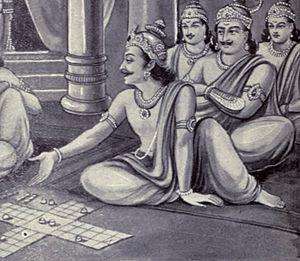
Shakuni est un personnage de l'épopée indienne antique du Mahabharata. Il est le prince du royaume de Gandhara et l'oncle maternel de Duryodhana, le plus âgé des frères Kaurava. Shakuni est un homme intelligent et rusé mais sournois, qui conseille à Duryodhana la plupart des ruses, tricheries et tentatives de meurtre qui conduisent à la guerre entre les Pandava et les Kaurava.